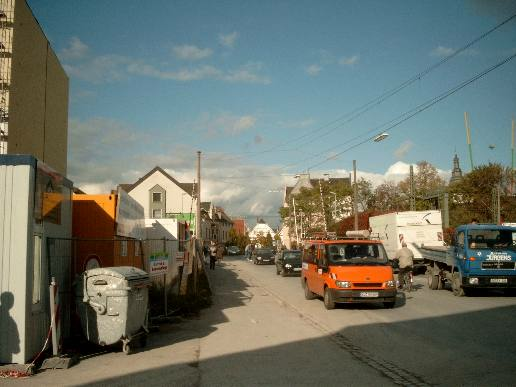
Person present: No